Samuli Samuelsson

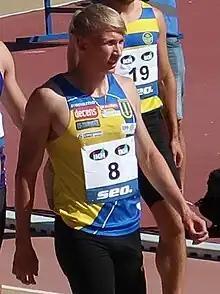
Samuelsson in 2020

Samuli Kalevi Samuelsson (born 23 June 1995) is a Finnish athlete competing in sprinting events. He won a bronze medal at the 2017 European U23 Championships in Bydgoszcz. He is the national record holder in 100 meters.